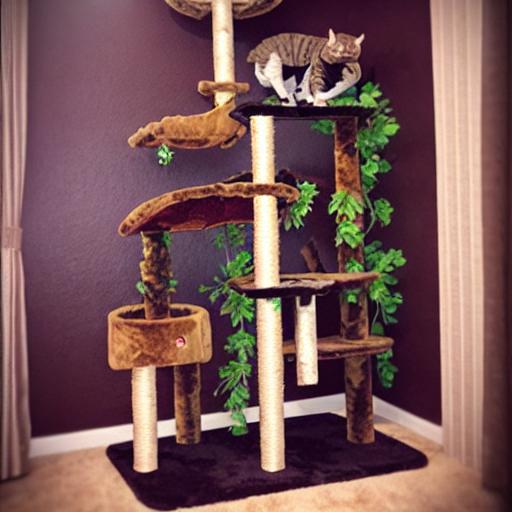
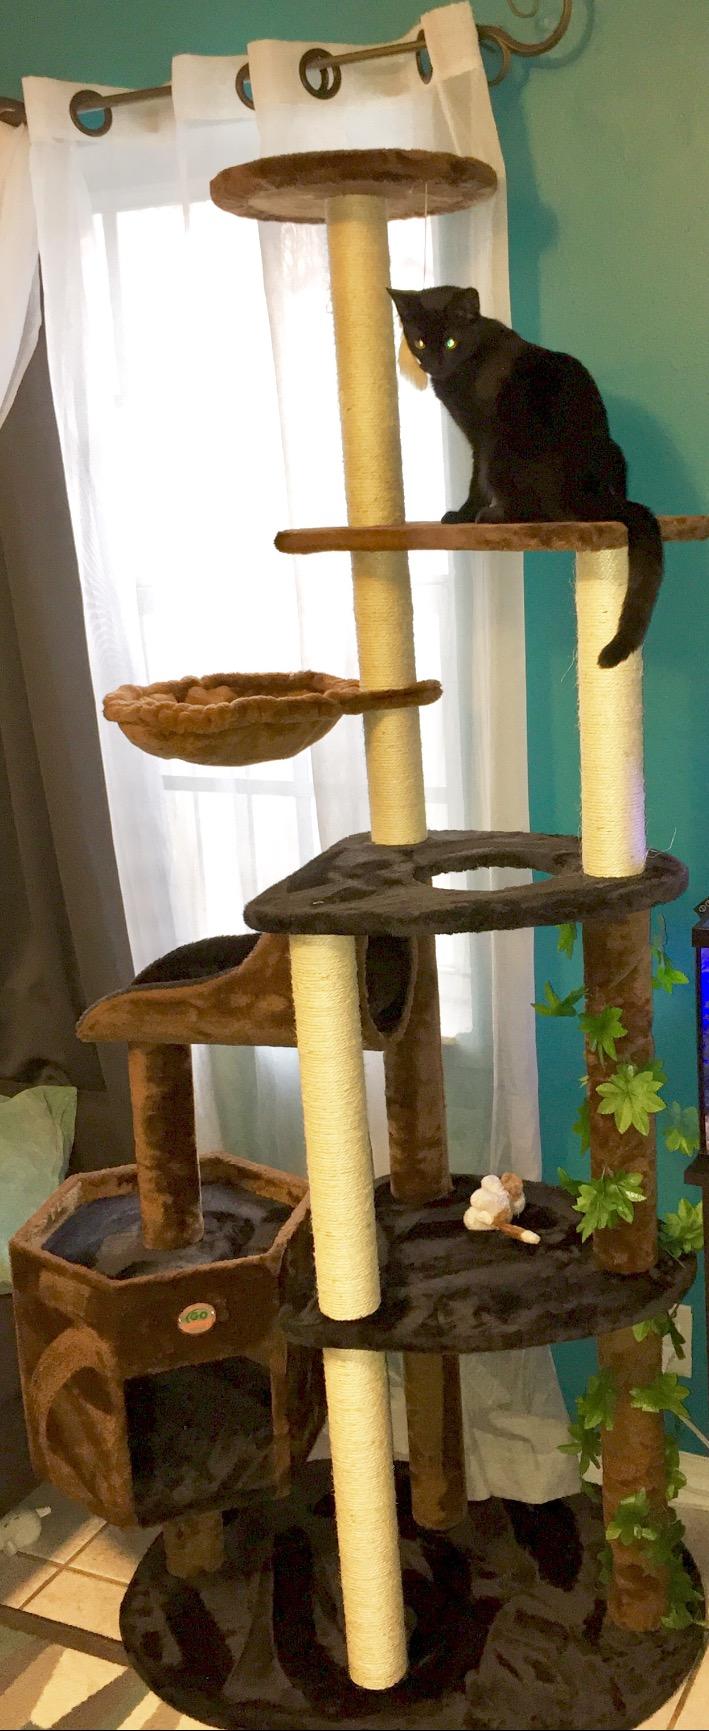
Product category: items_cat tree
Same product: no